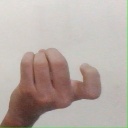
अक्षर: ज